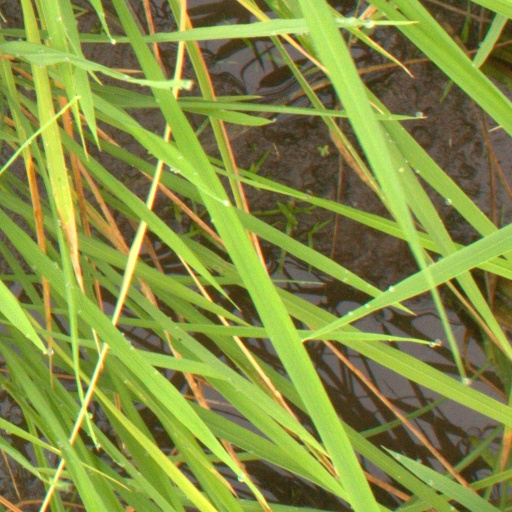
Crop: rice